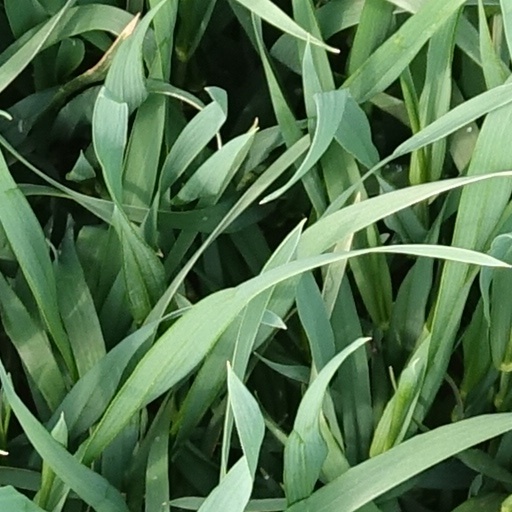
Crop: wheat